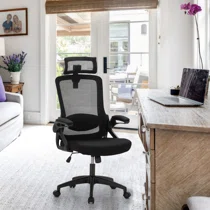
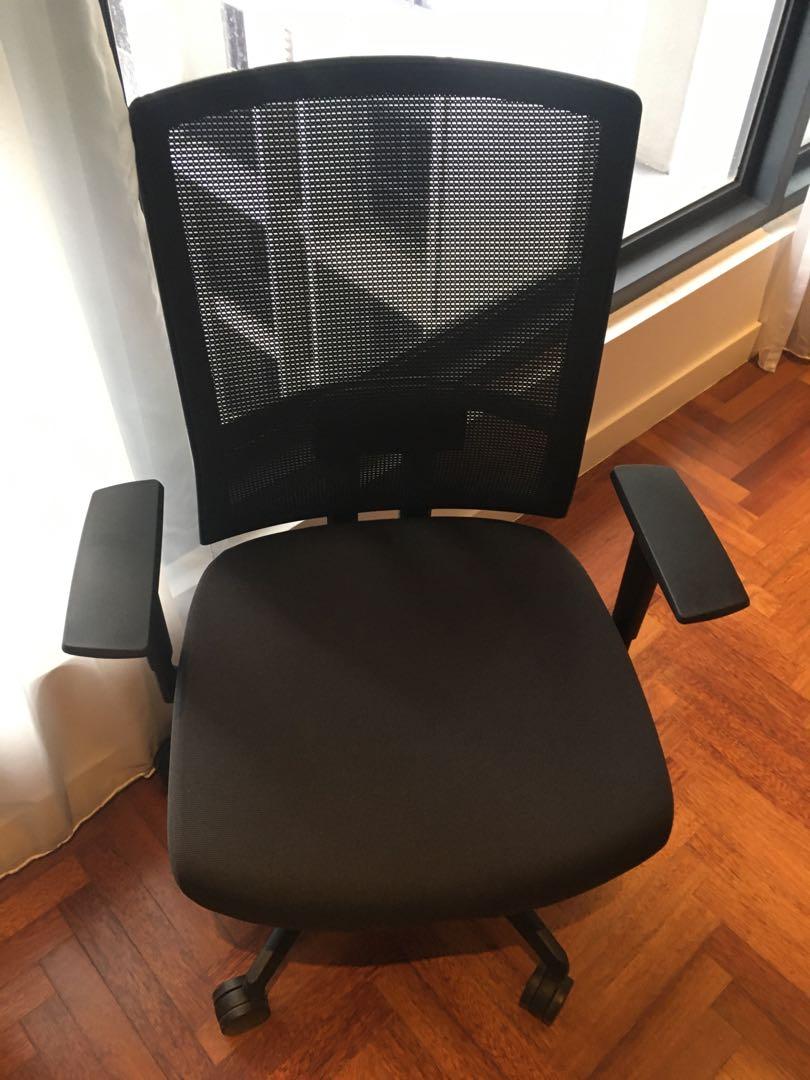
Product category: items_chair
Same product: no